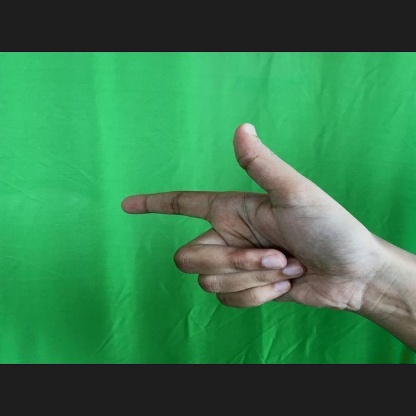
Mudra: Chandrakala